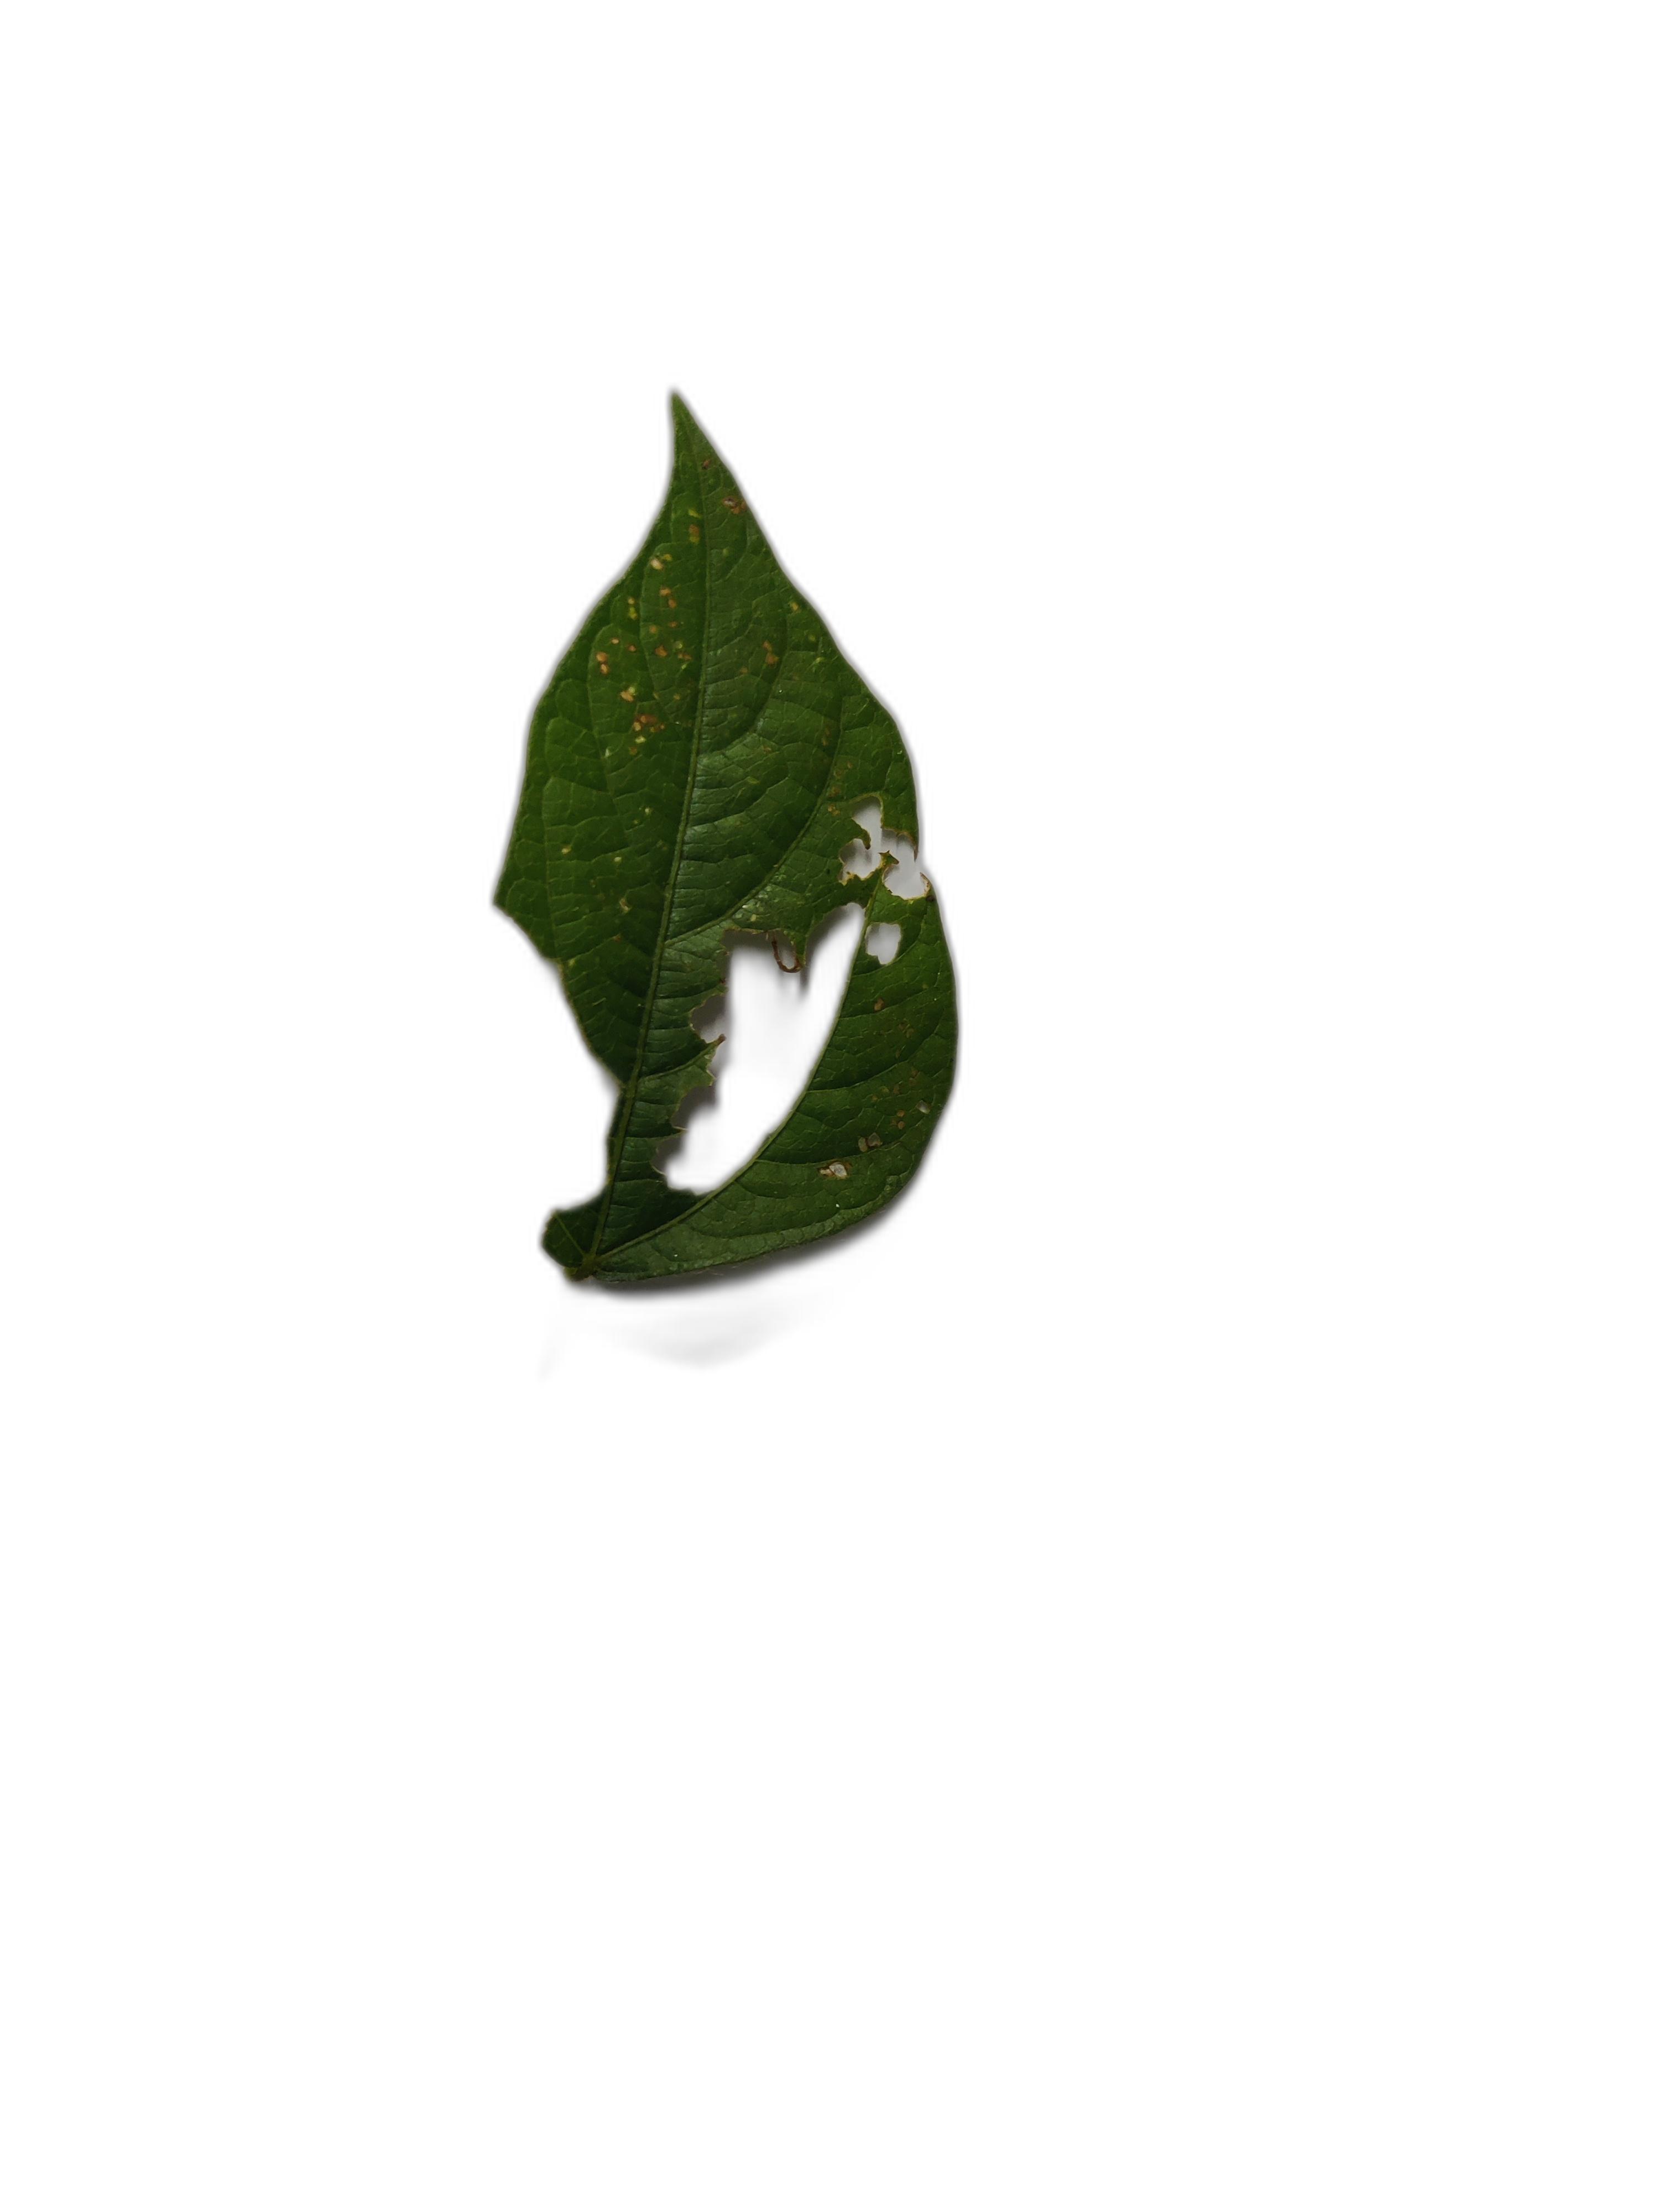
Label: Cercospora leaf spot